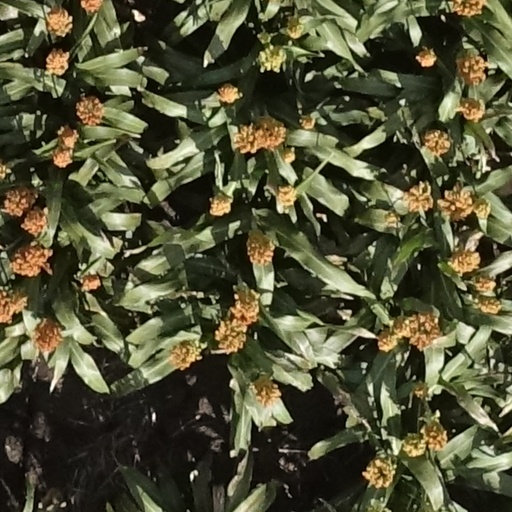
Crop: sorghum